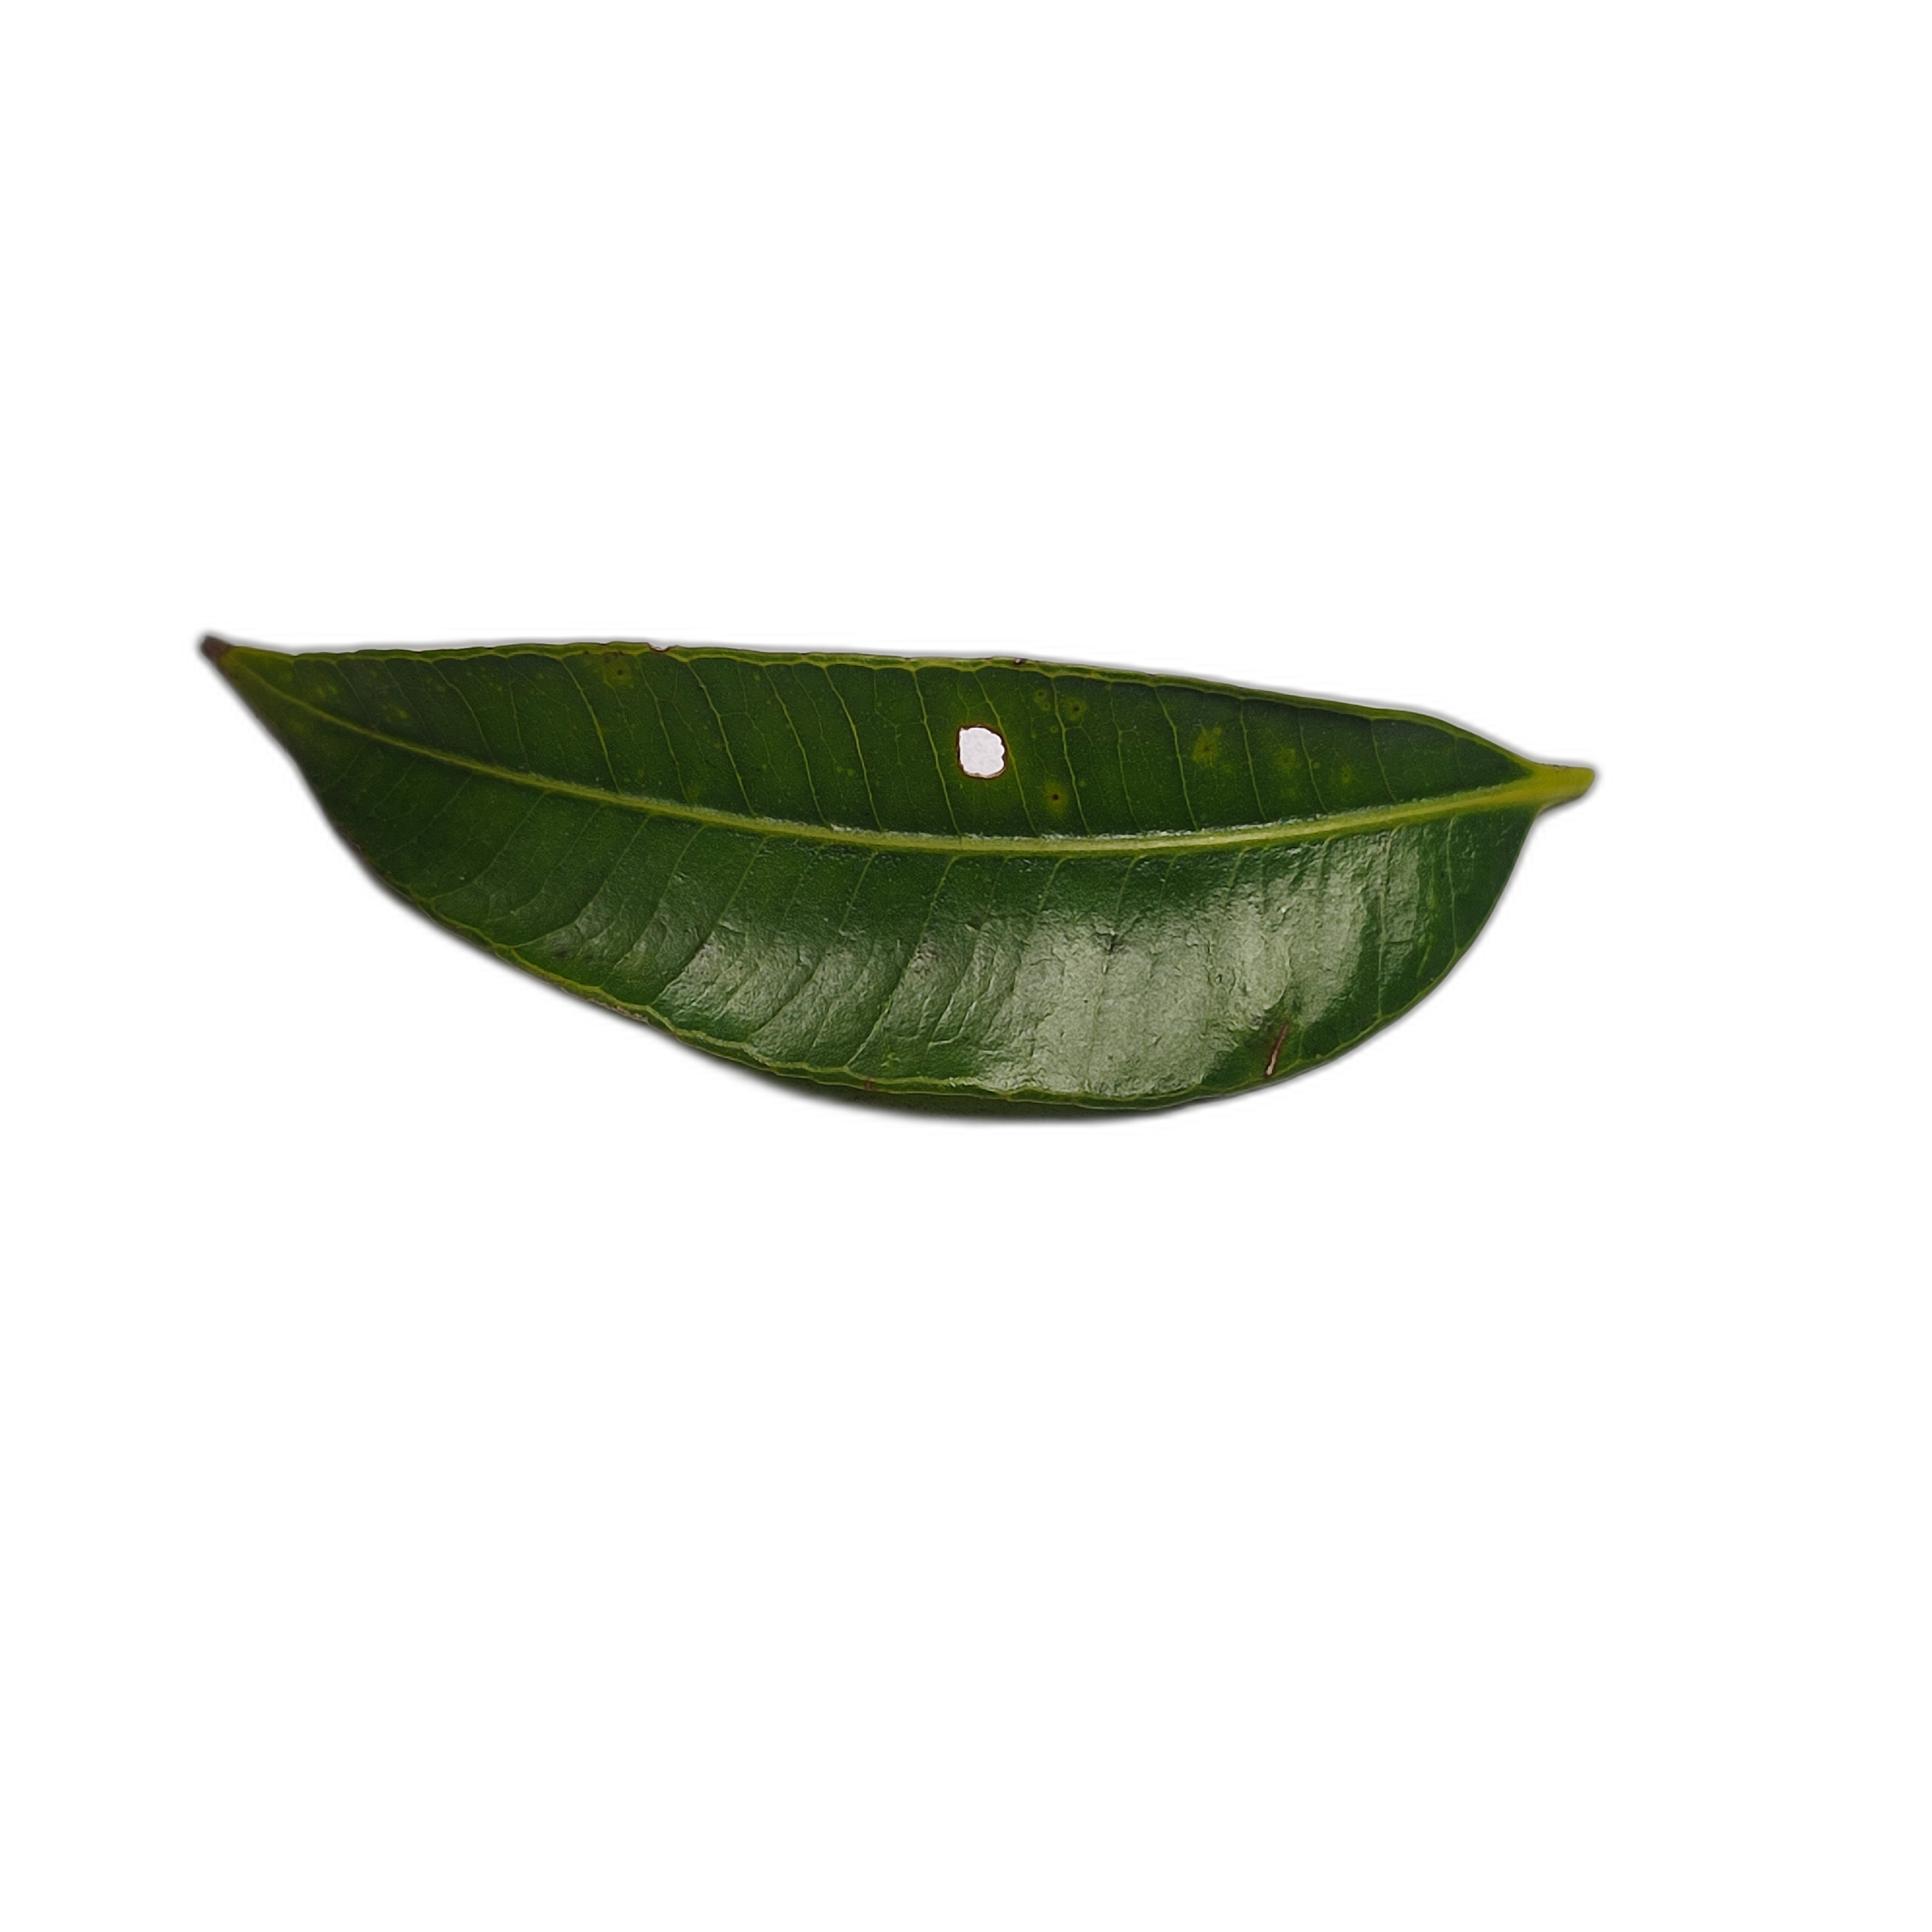
Label: healthy